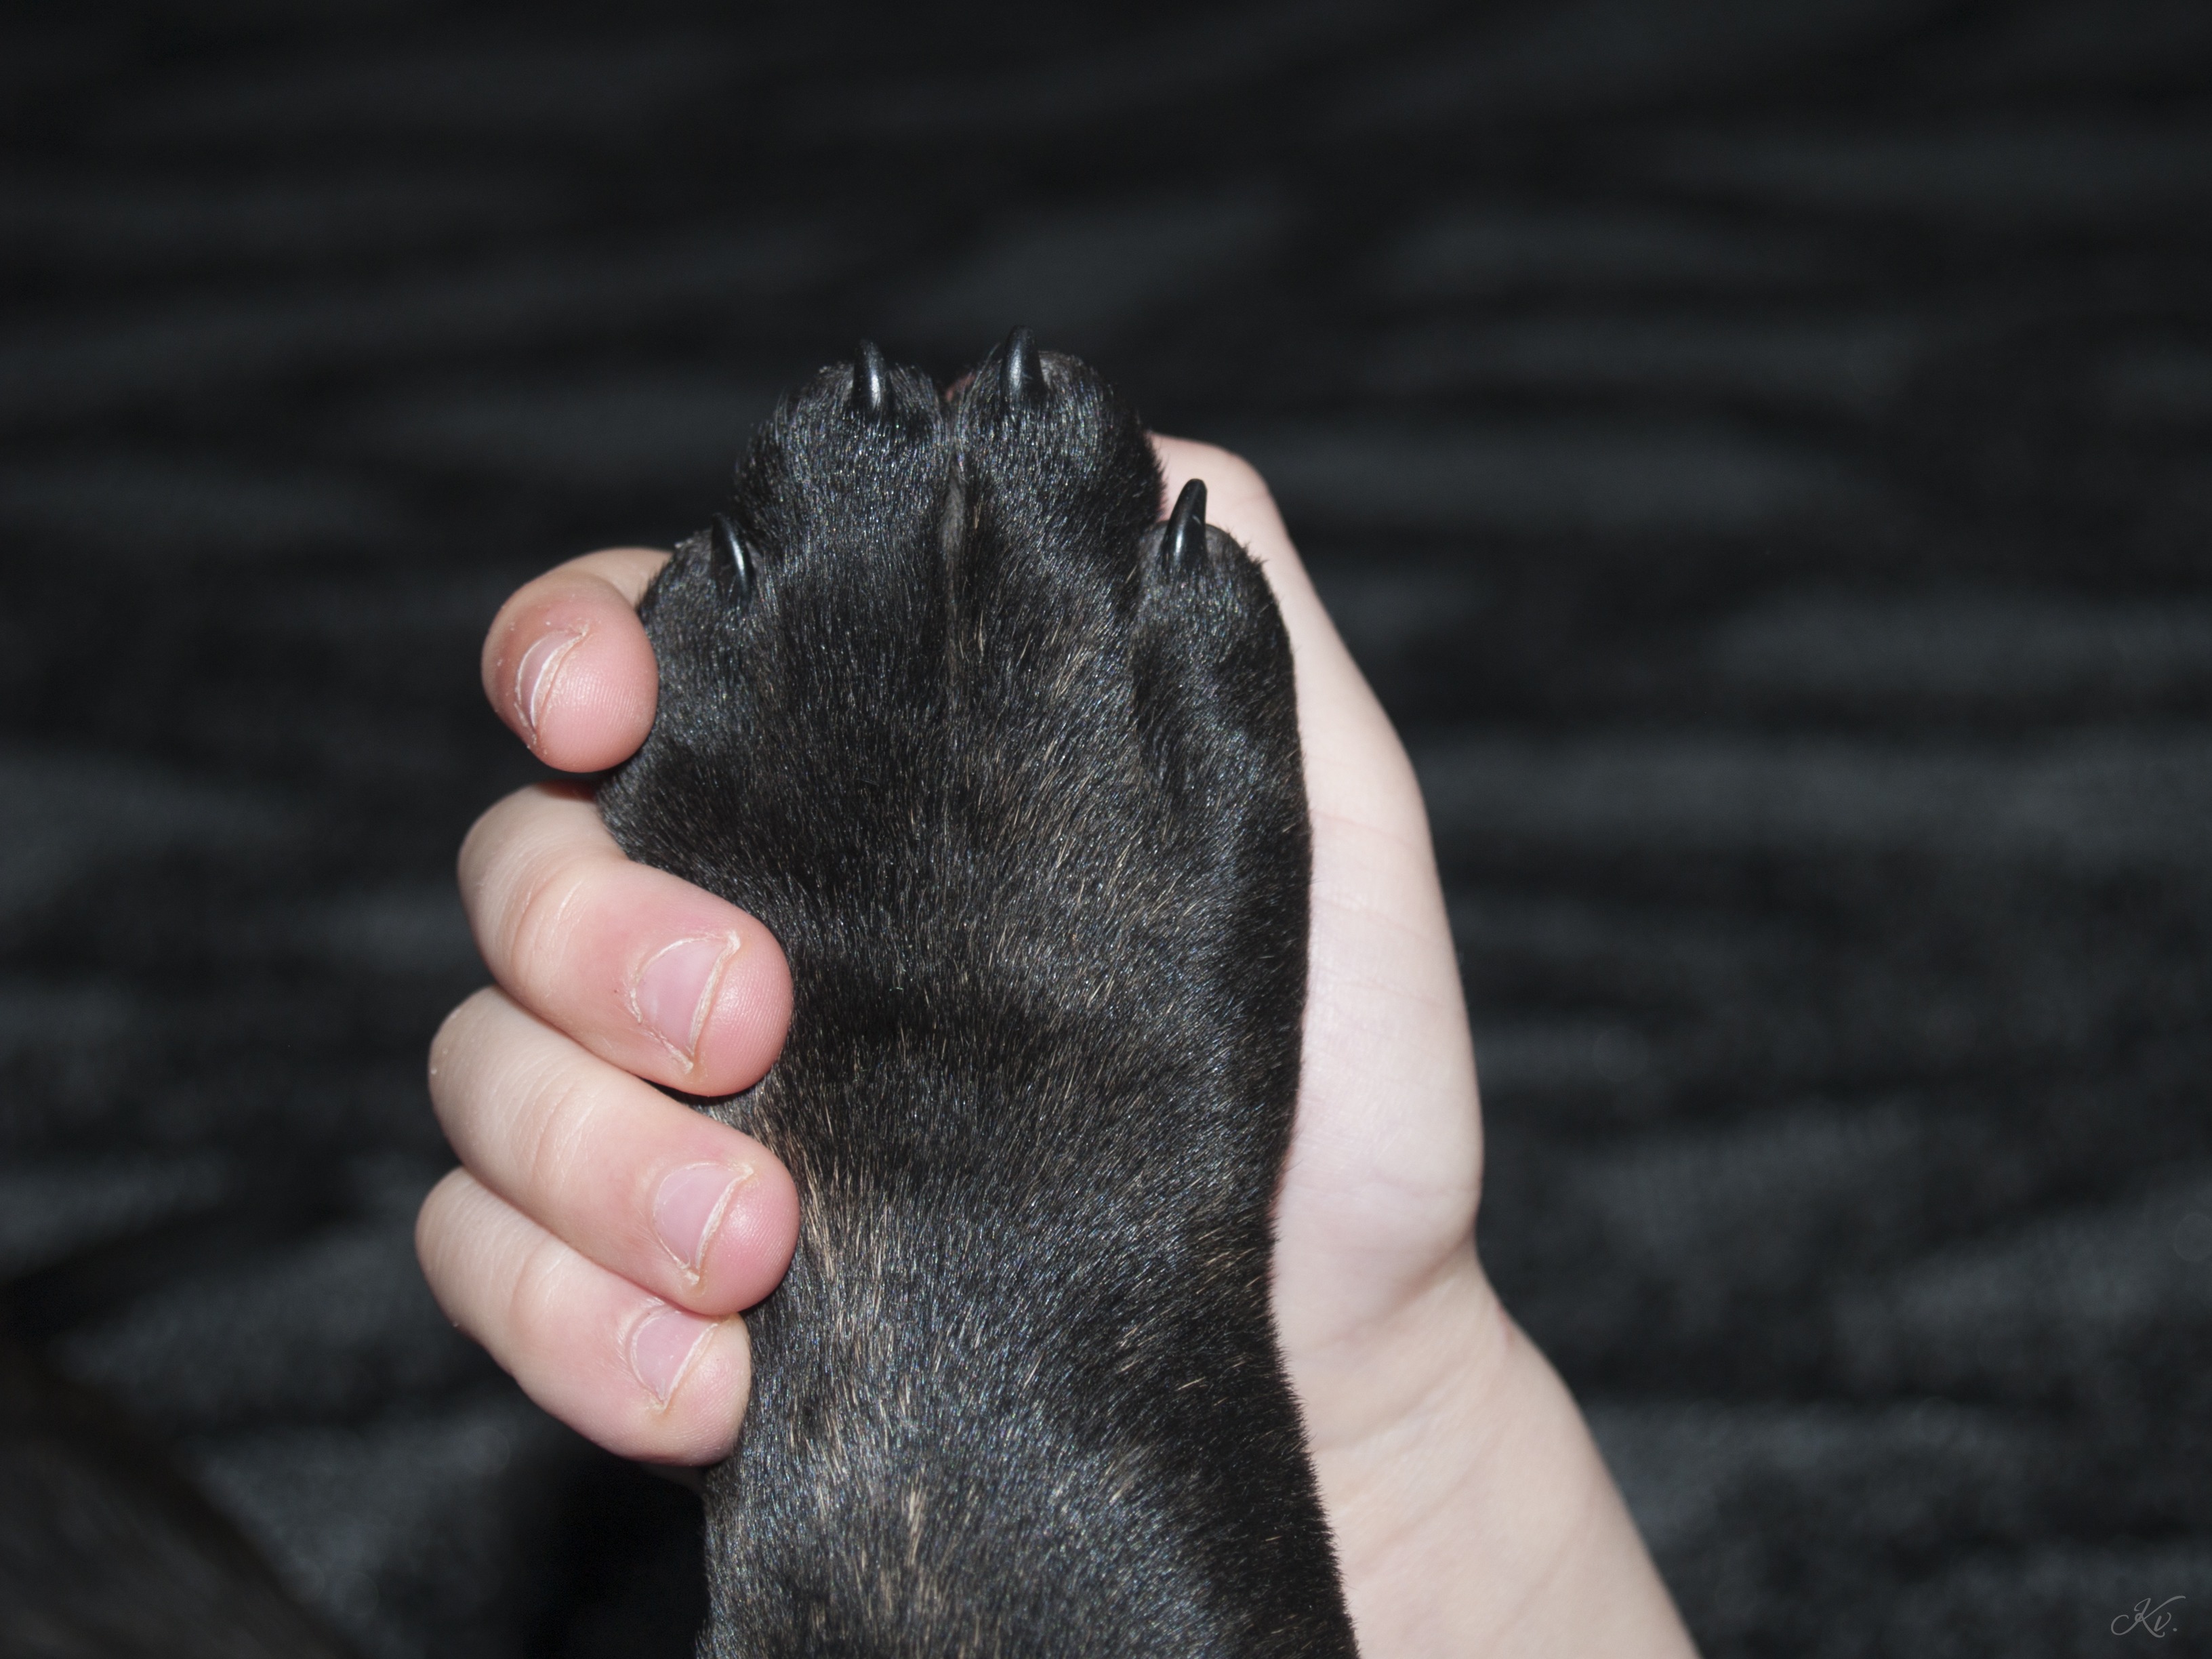
hand, dog, leg, love, finger, child, friendship, black, friend, close up, human body, paw, eye, organ, macro photography, sense